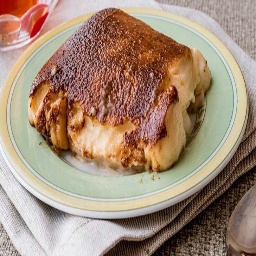
Label: kazandibi